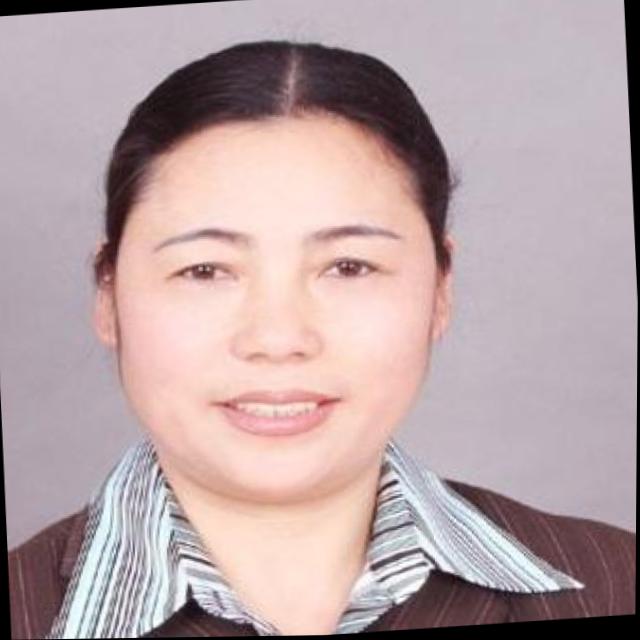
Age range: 21-44